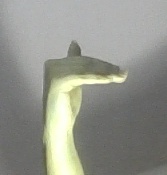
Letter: khaa